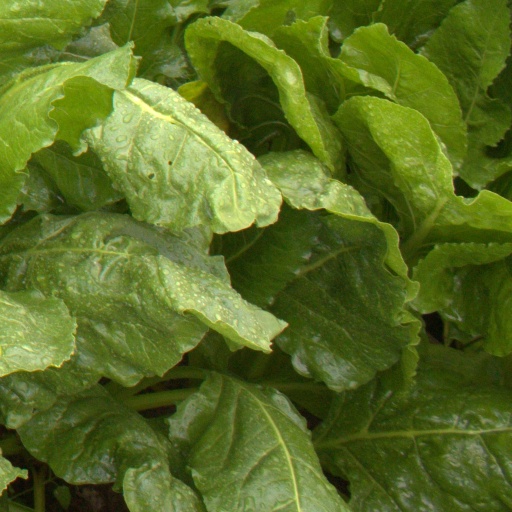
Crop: sugar beet